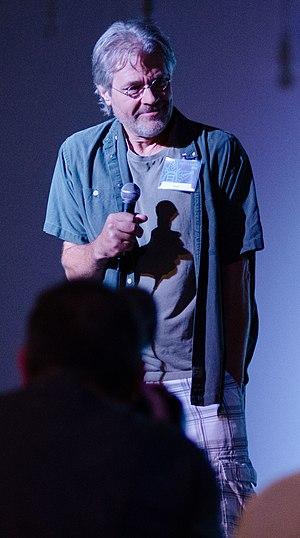
Rand Miller est le cofondateur du studio Cyan Productions avec son frère Robyn Miller. Ils sont devenus célèbres dans le microcosme des jeux vidéo à la suite du succès inattendu de leur jeu vidéo Myst, qui est resté numéro un des ventes durant les années 1990.